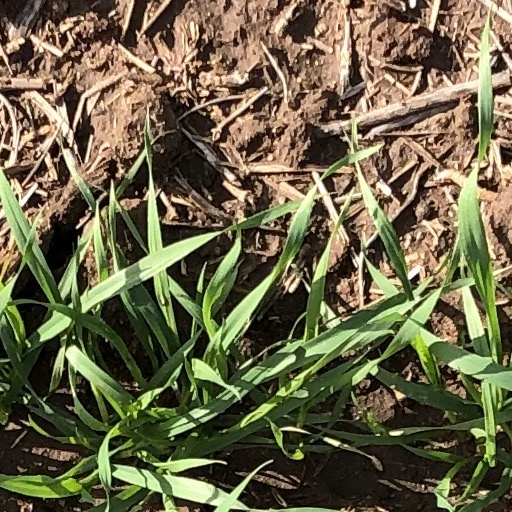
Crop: wheat